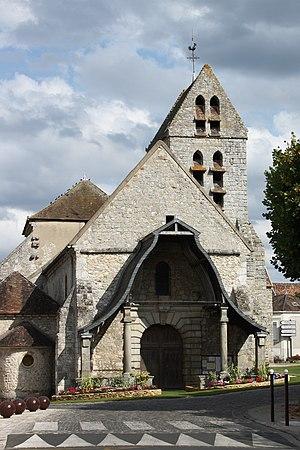
Avon est une commune française située dans le département de Seine-et-Marne en région Île-de-France.